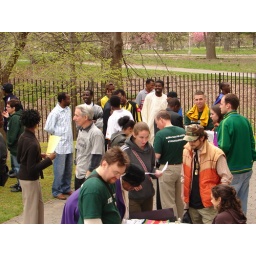
A crowd gathers around the table to pick up literature and sign divestment postcards.